The State of Things (film)

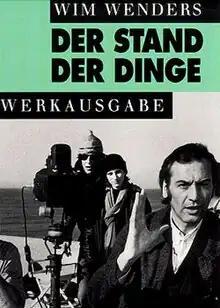
Theatrical release poster

The State of Things is a 1982 West German road film directed by Wim Wenders. It tells the story of a film crew stuck in Portugal after the production runs out of film stock and money. The director travels to Los Angeles in search of his missing producer.